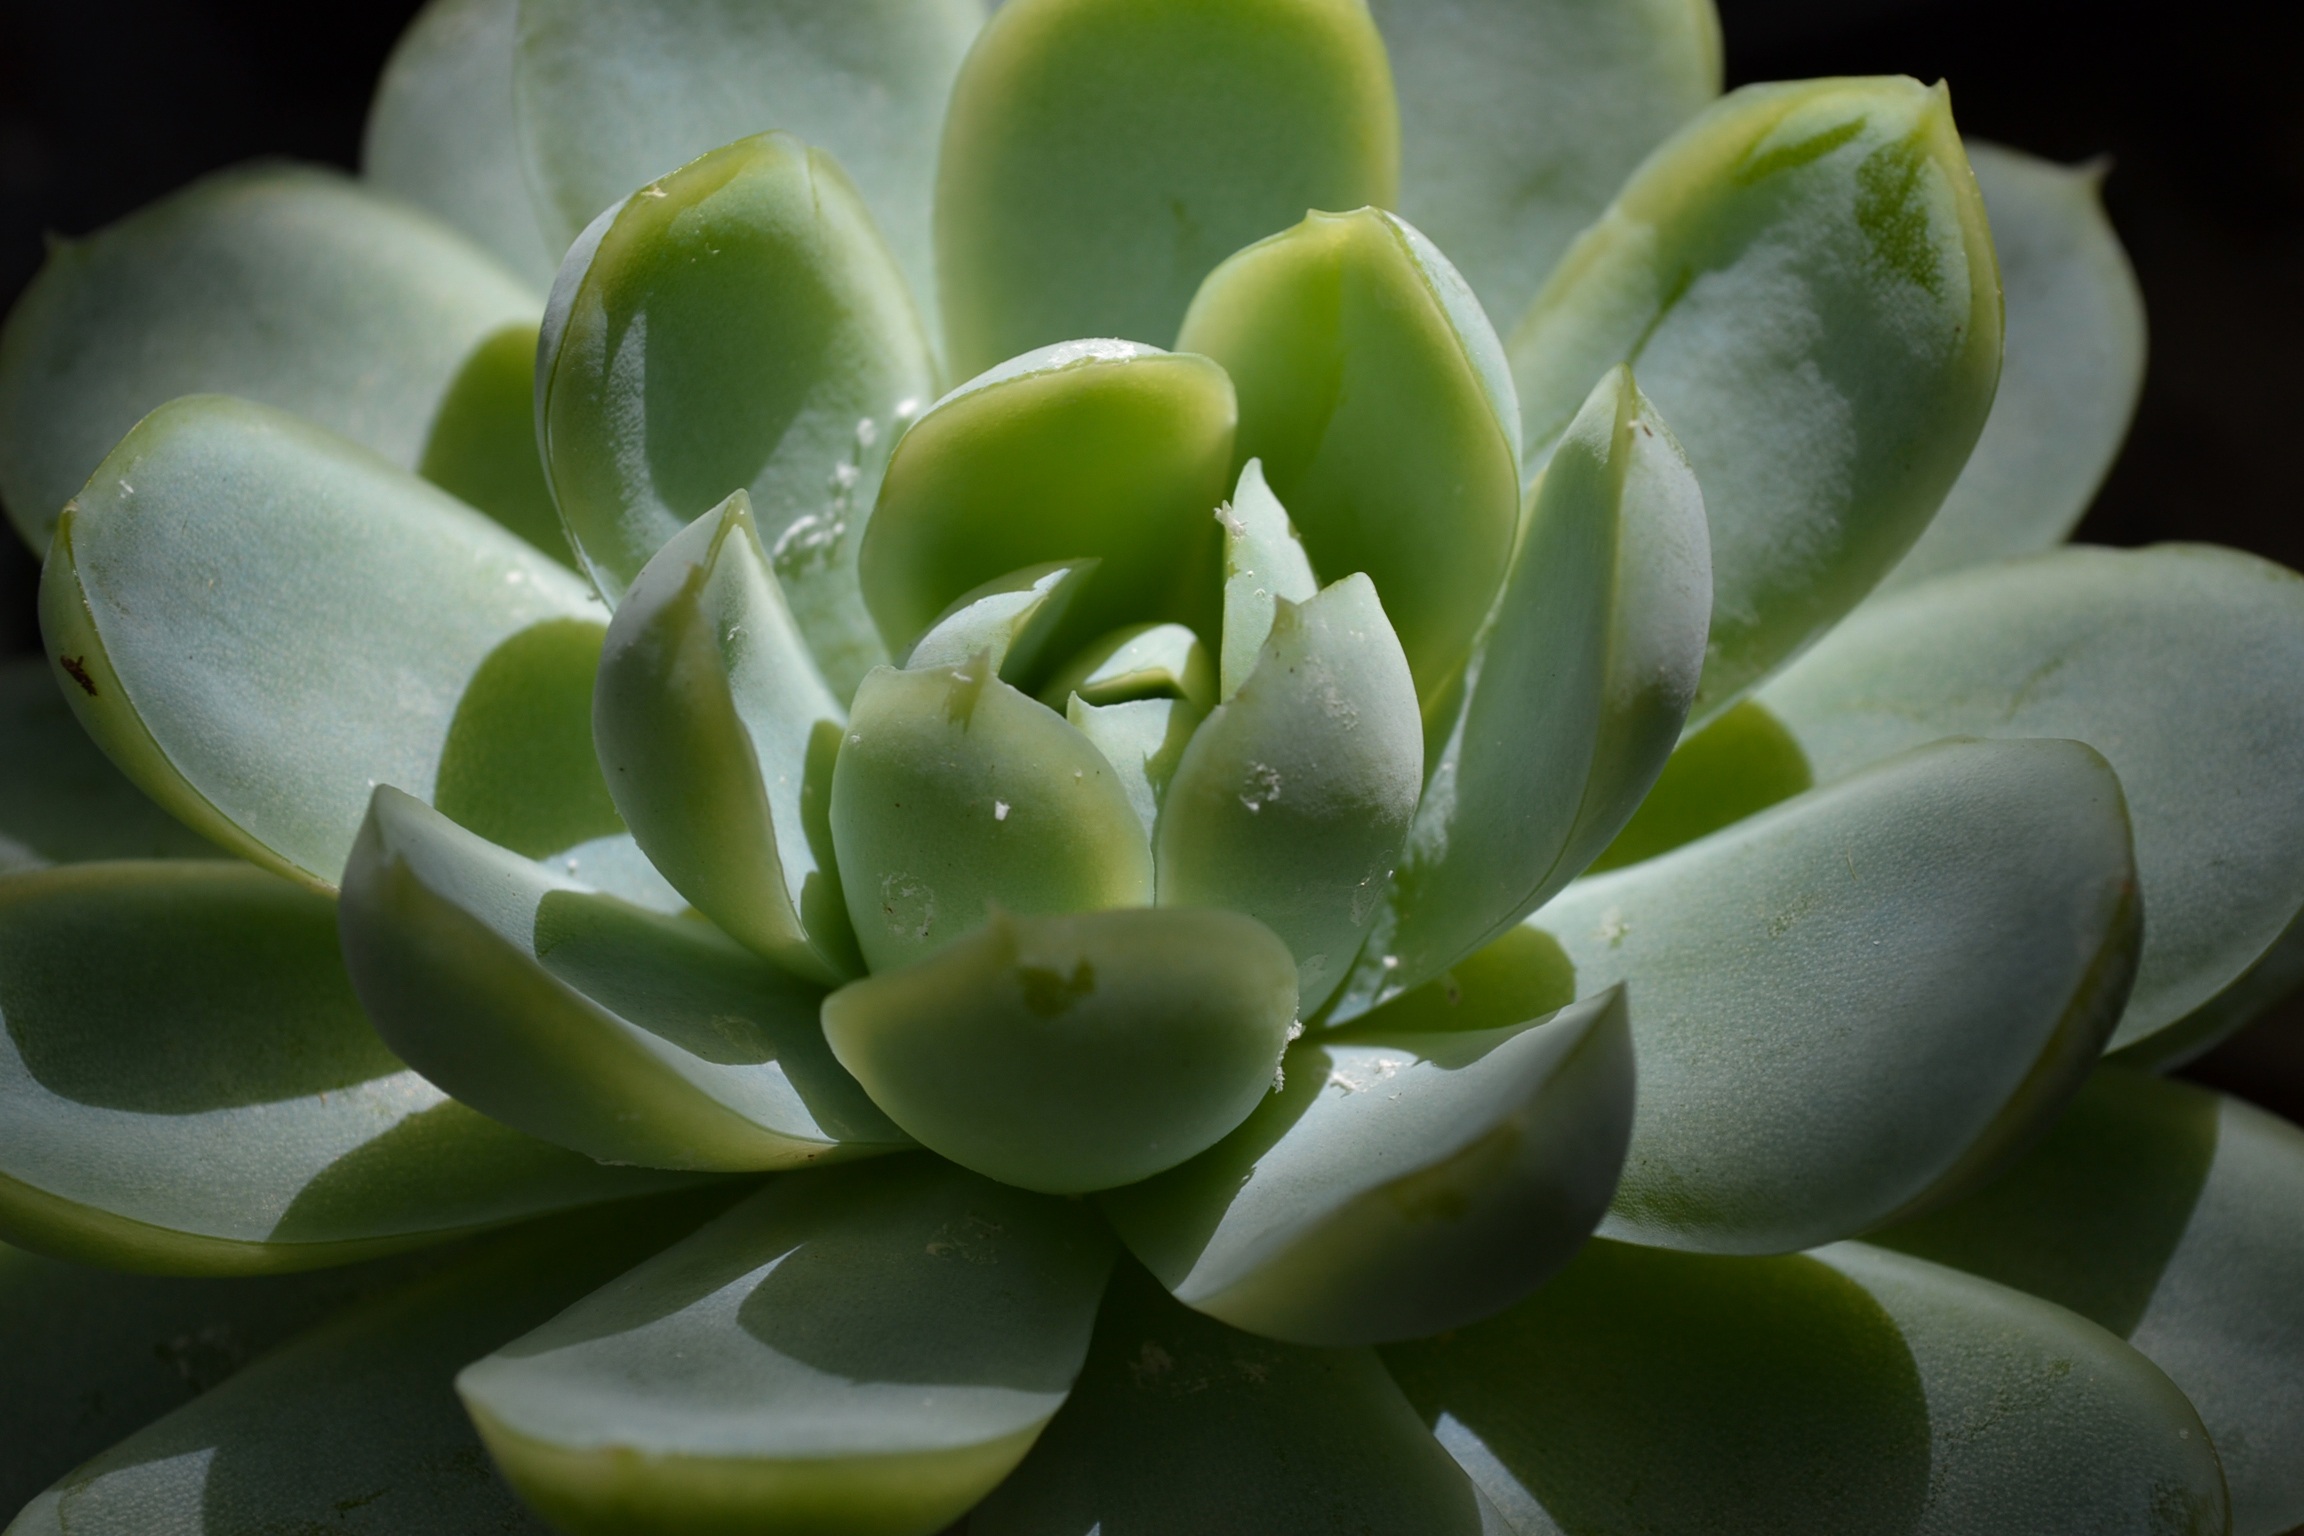
nature, plant, flower, petal, decoration, green, contrast, botany, succulent, garden, flora, botanical, greenhouse, hipster, houseplant, growing, echeveria, macro photography, flowering plant, plant stem, land plant